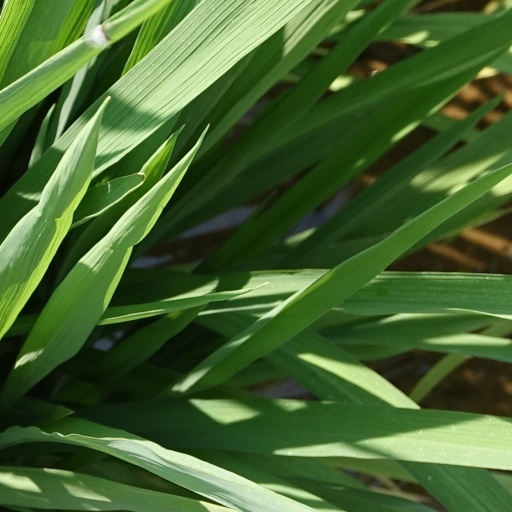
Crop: rice